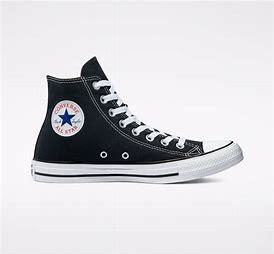
Brand: Converse
Model: Chuck Taylor All